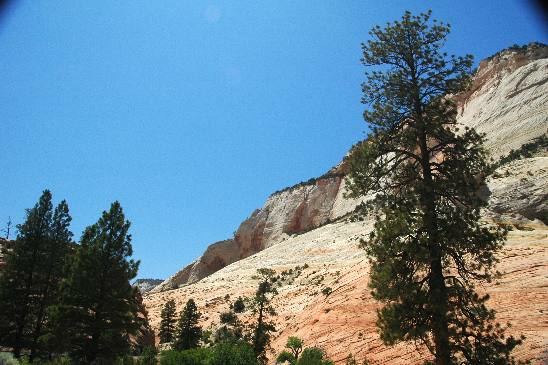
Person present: No